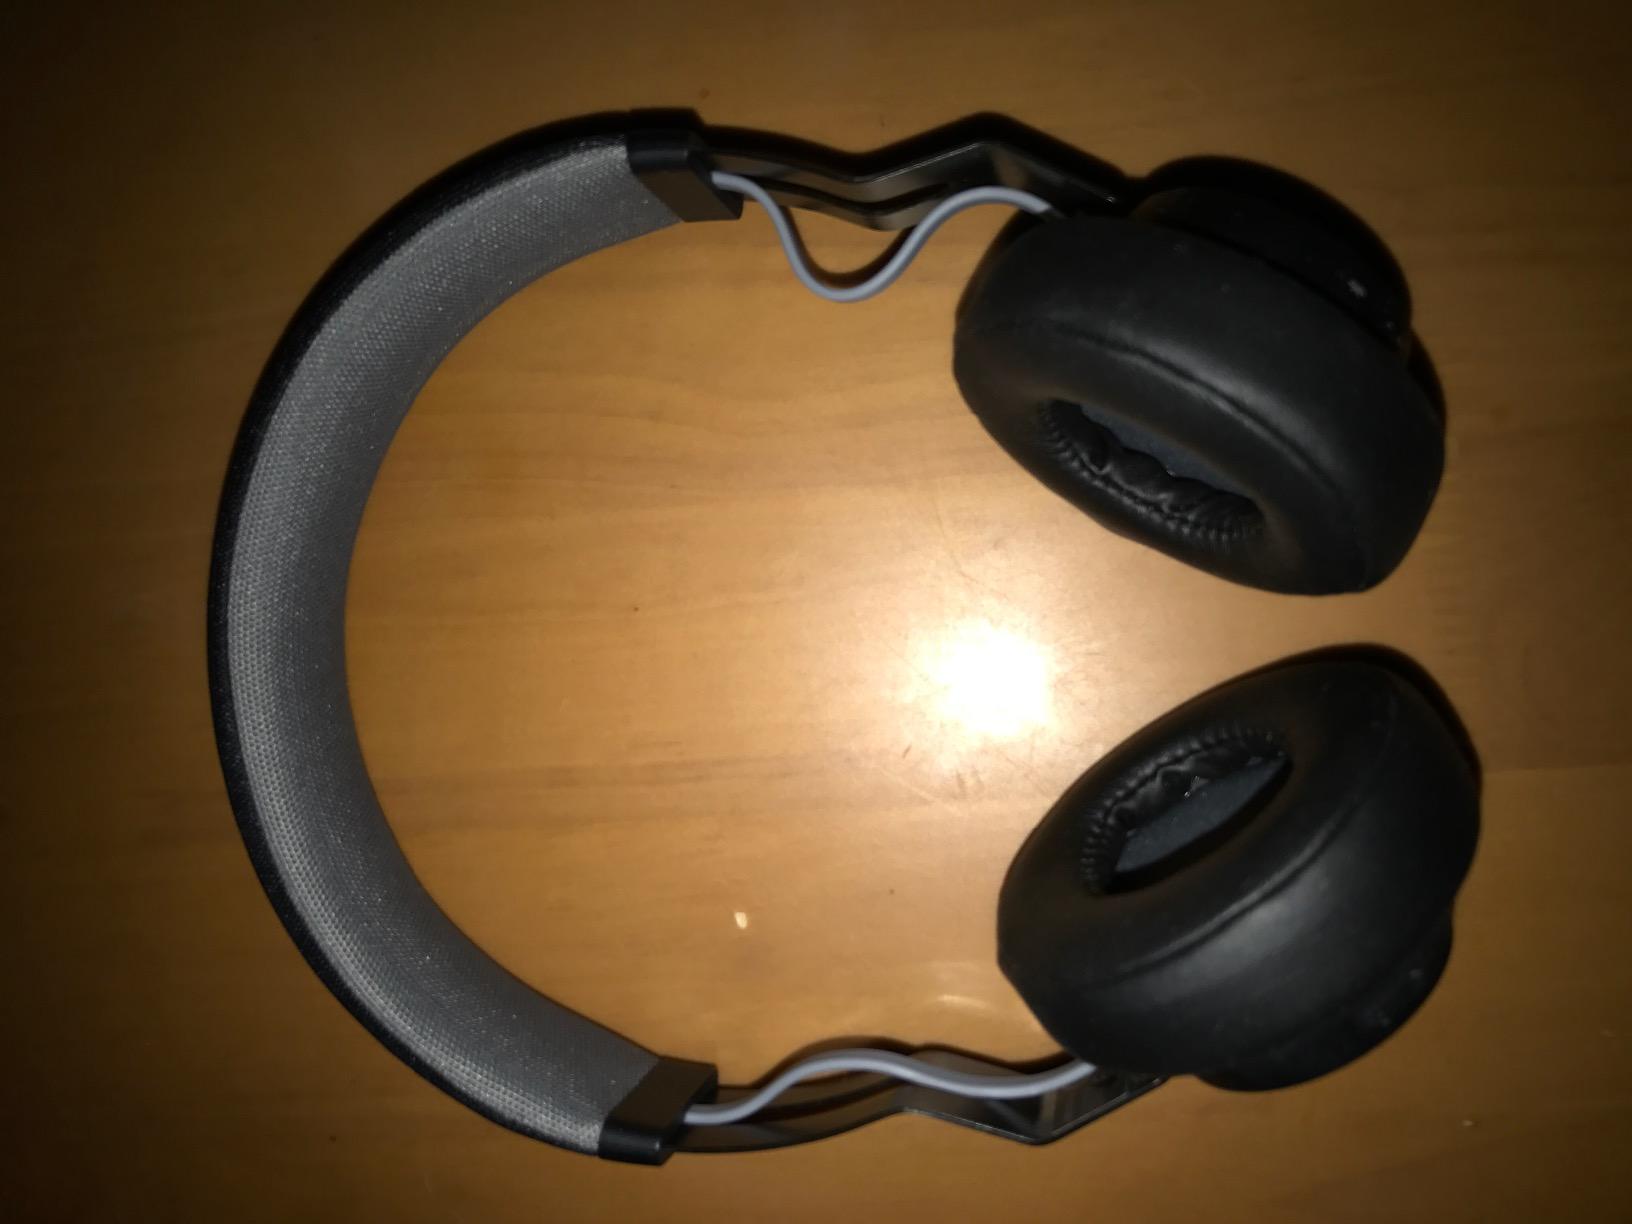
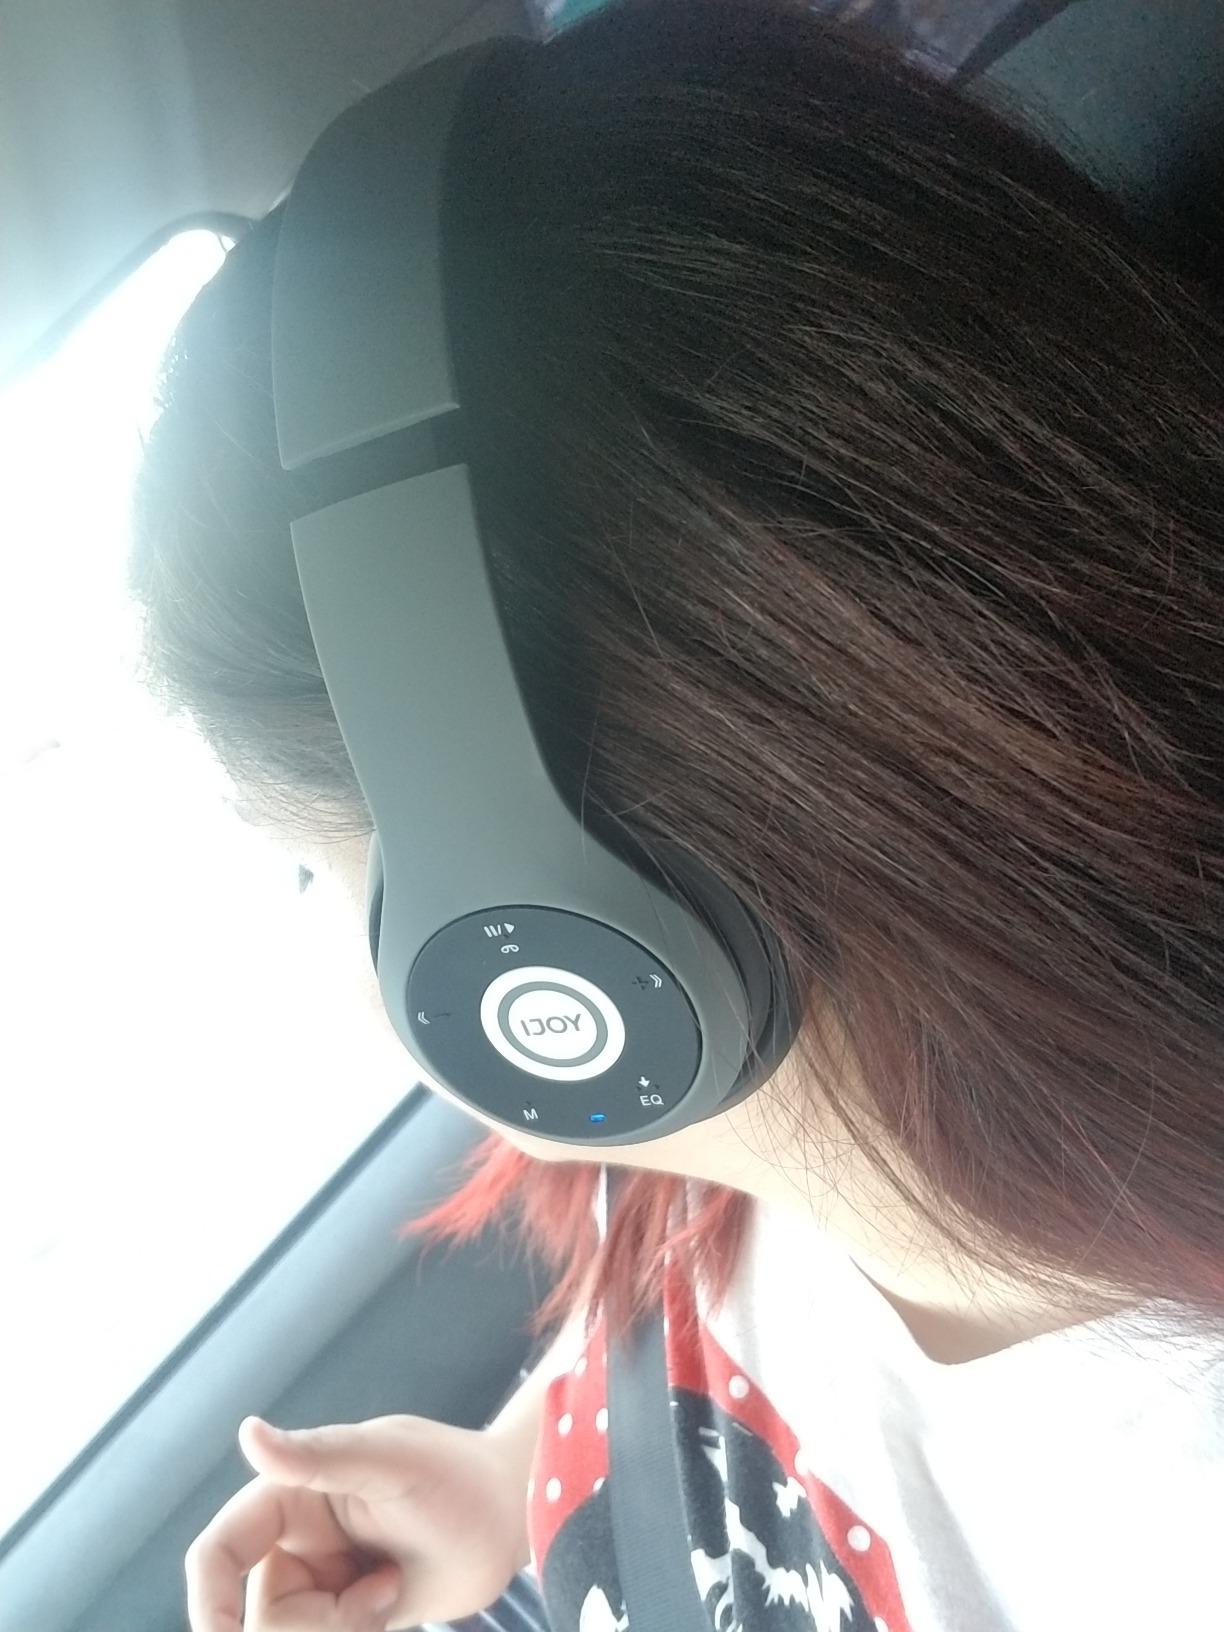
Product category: headphones
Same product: no